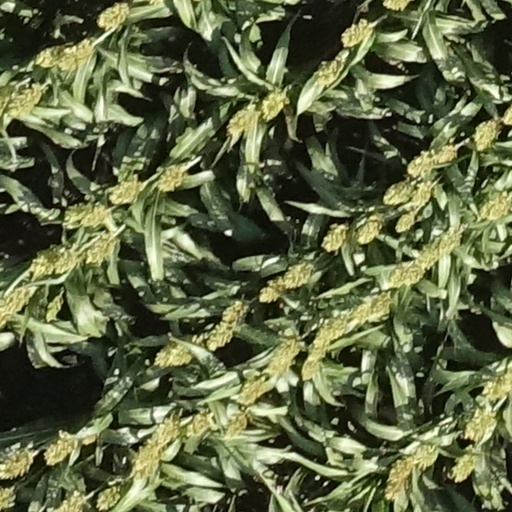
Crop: sorghum